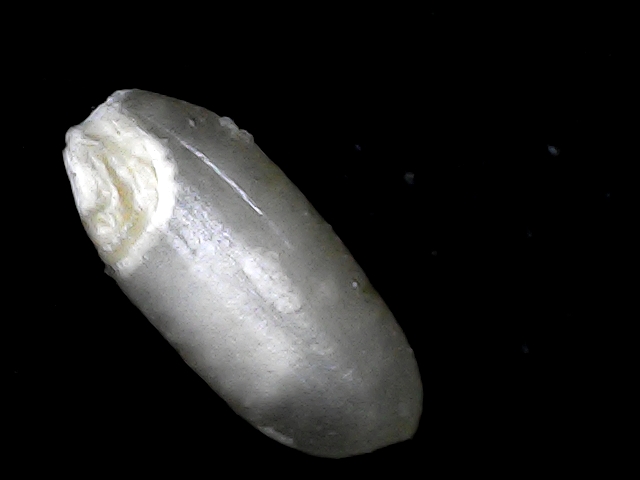
Rice variety: BD33